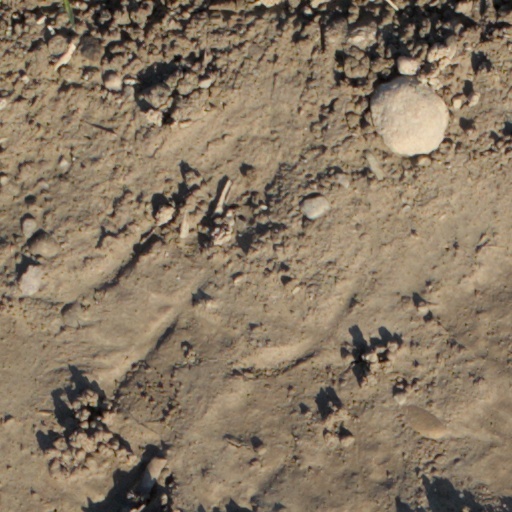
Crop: wheat